Newport Ship

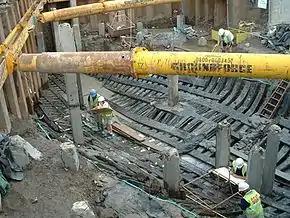
The Newport ship in the foundations of the Riverfront Arts Centre, 8 September 2002

The Newport Ship is a mid-fifteenth-century sailing vessel discovered when archaeologists investigated an articulated timber structure uncovered during the building of the Riverfront Arts Centre in Newport in June 2002. The site is on the west bank of the River Usk, which runs through the city centre. The remains of the ship suffered some damage from the construction work, but still represents a substantial find of a late Medieval ship, together with significant artefacts and environmental material. The official name of the vessel is now the Newport Medieval Ship, to help distinguish it from other historical vessels.